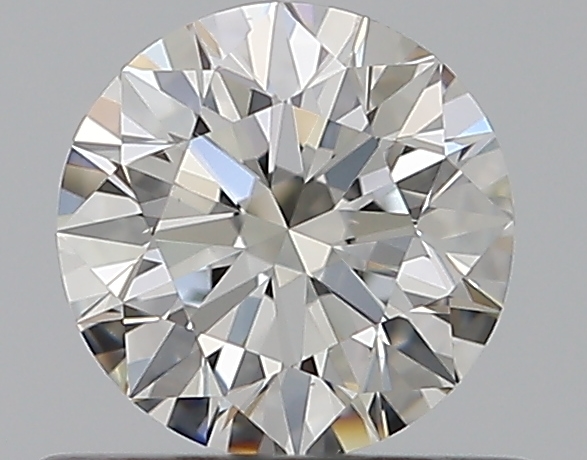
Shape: round
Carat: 0.5
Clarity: VS2
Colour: H
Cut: EX
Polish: EX
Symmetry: EX
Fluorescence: N
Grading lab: GIA
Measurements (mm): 5.06 x 5.09 x 3.15